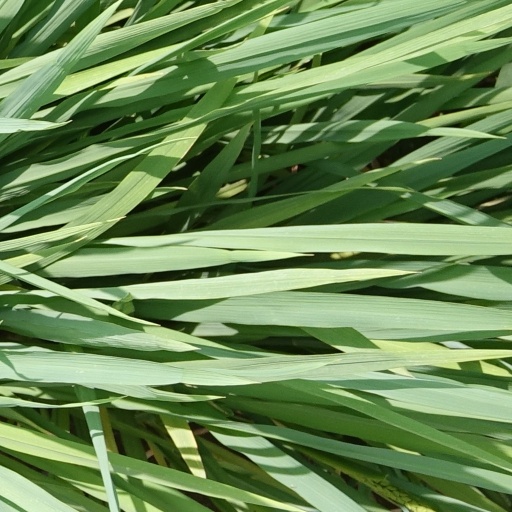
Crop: rice